Question: Please indicate a possible affordance area of the bed that can be used for lying down
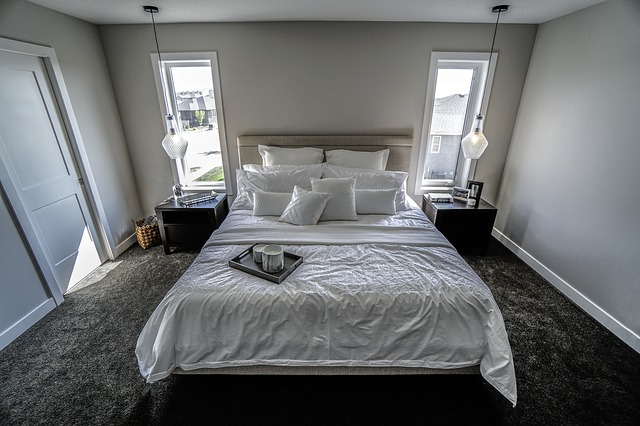
Answer: [182.5, 179.5, 492.5, 309.5]